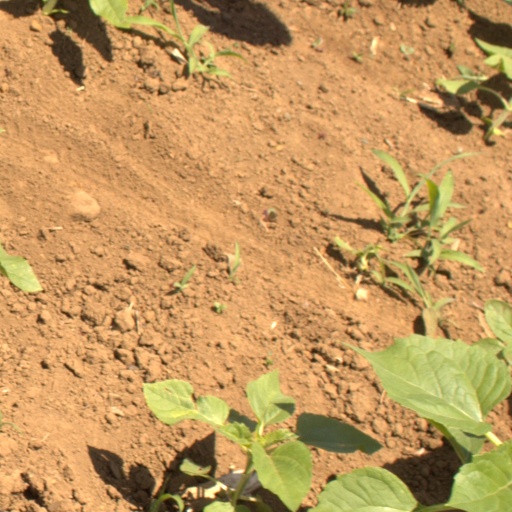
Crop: Jerusalem artichoke